Mutual aid

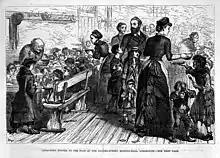
A mutual-aid soup kitchen Conder Street Mission Hall, 1881

Mutual aid is an organizational model where voluntary, collaborative exchanges of resources and services for common benefit take place amongst community members to overcome social, economic, and political barriers to meeting common needs. This can include physical resources like food, clothing, or medicine, as well as services like breakfast programs or education. These groups are often built for the daily needs of their communities, but mutual aid groups are also found throughout relief efforts, such as in natural disasters or pandemics like the COVID-19 pandemic.